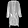
Label: Coat